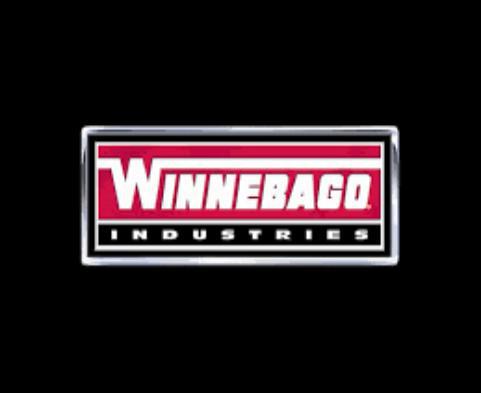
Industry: Others